Sexuality in ancient Rome

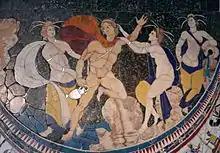
The mythological abduction or "rape" of Hylas by the nymphs ("opus sectile", basilica of Junius Bassus, 4th century AD)

During the Republican period, a "Lex Cornelia" prohibited various kinds of mutilation, including castration. (Two millennia later, in 1640, the poet Salvatore Rosa would write in "La Musica", “Fine Cornelia law, where hast thou gone / Now that the whole of Norcia seems not enough / For the castration of boys?”) Despite these prohibitions, some Romans kept beautiful male slaves as "deliciae" or "delicati" ("toys, delights") who were sometimes castrated in an effort to preserve the androgynous looks of their youth. The emperor Nero had his freedman Sporus castrated, and married him in a public ceremony.